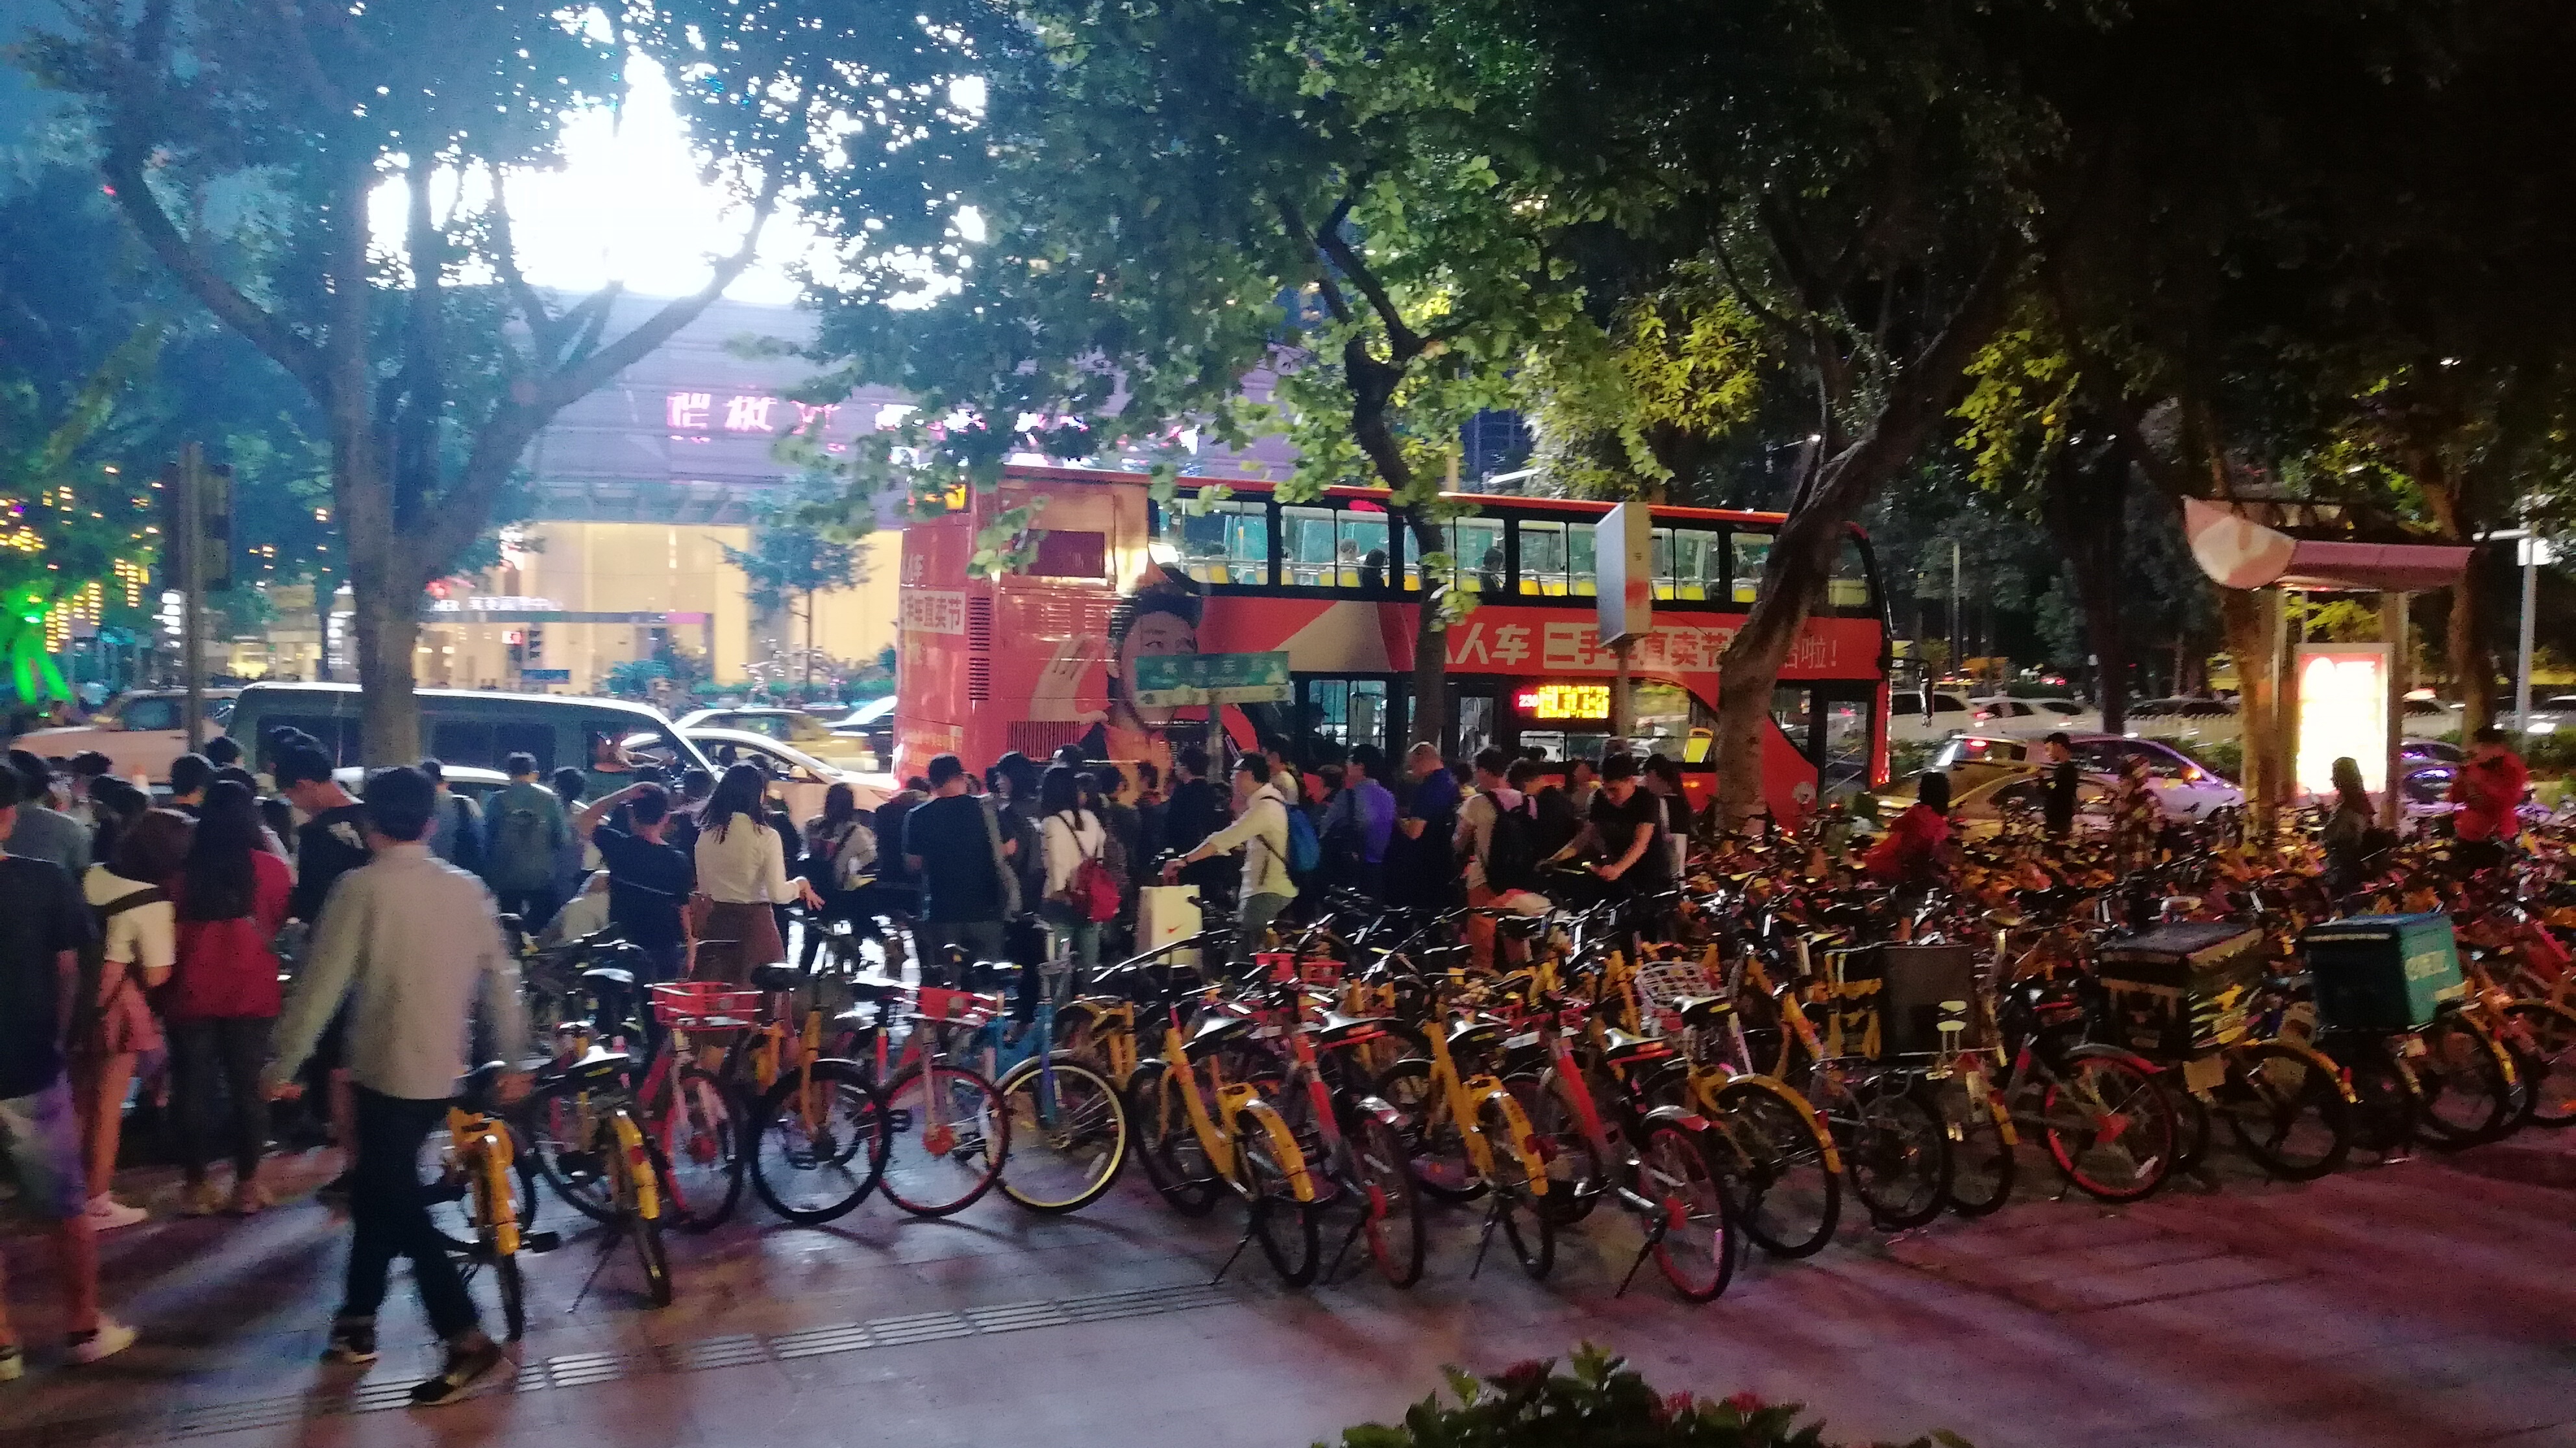
bike, bicycle, crowd, bus, street, city, night, guangzhou, china, Friday night, wheel, tire, plant, bicycle wheel, vehicle, bicycle handlebar, motor vehicle, bicycles equipment and supplies, infrastructure, bicycle frame, tree, bicycle tire, mode of transport, neighbourhood, morning, leisure, road, bicycle fork, asphalt, bicycle accessory, recreation, cycling, urban design, urban area, event, cycle sport, pedestrian, road surface, sidewalk, lane, traffic, mixed use, market, town, downtown, tourism, parking, evening, public event, transport, auto part, road bicycle, bicycle pedal, marketplace